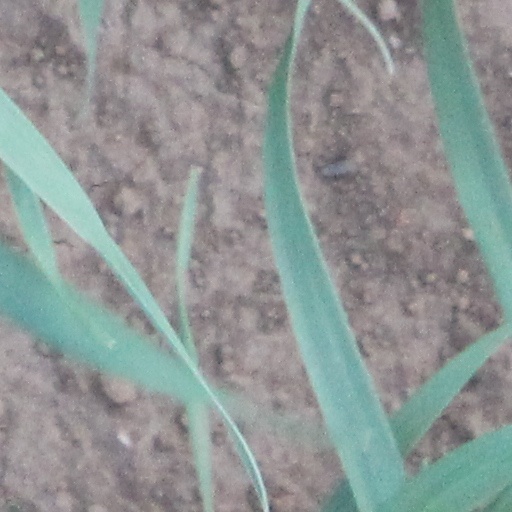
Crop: wheat